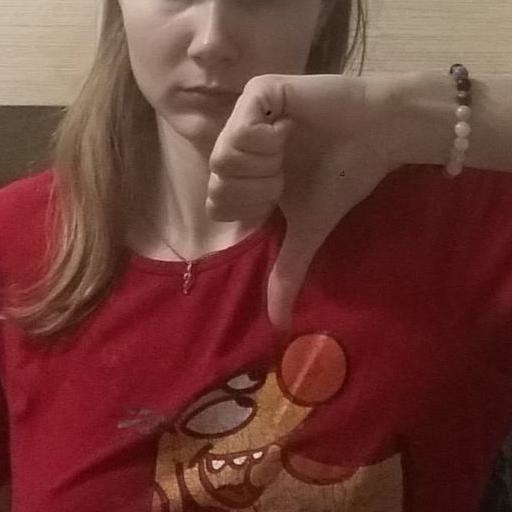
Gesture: dislike